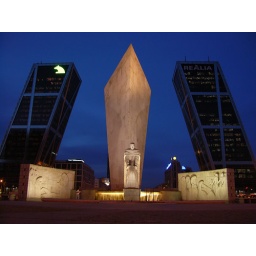
The two inclined towers &amp;quot;Torres Kio&amp;quot; in Madrid during the blue hour. Shot from the Plaza Castilla.